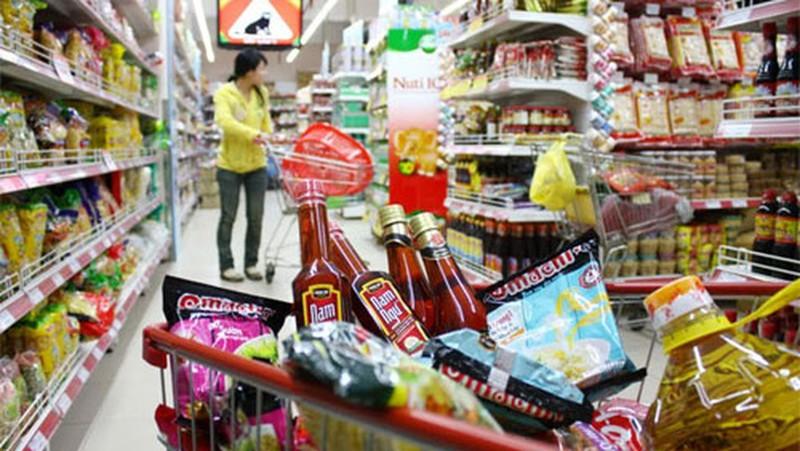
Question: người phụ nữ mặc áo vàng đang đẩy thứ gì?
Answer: người phụ nữ mặc áo vàng đang đẩy chiếc xe đẩy siêu thị